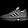
Label: Sneaker